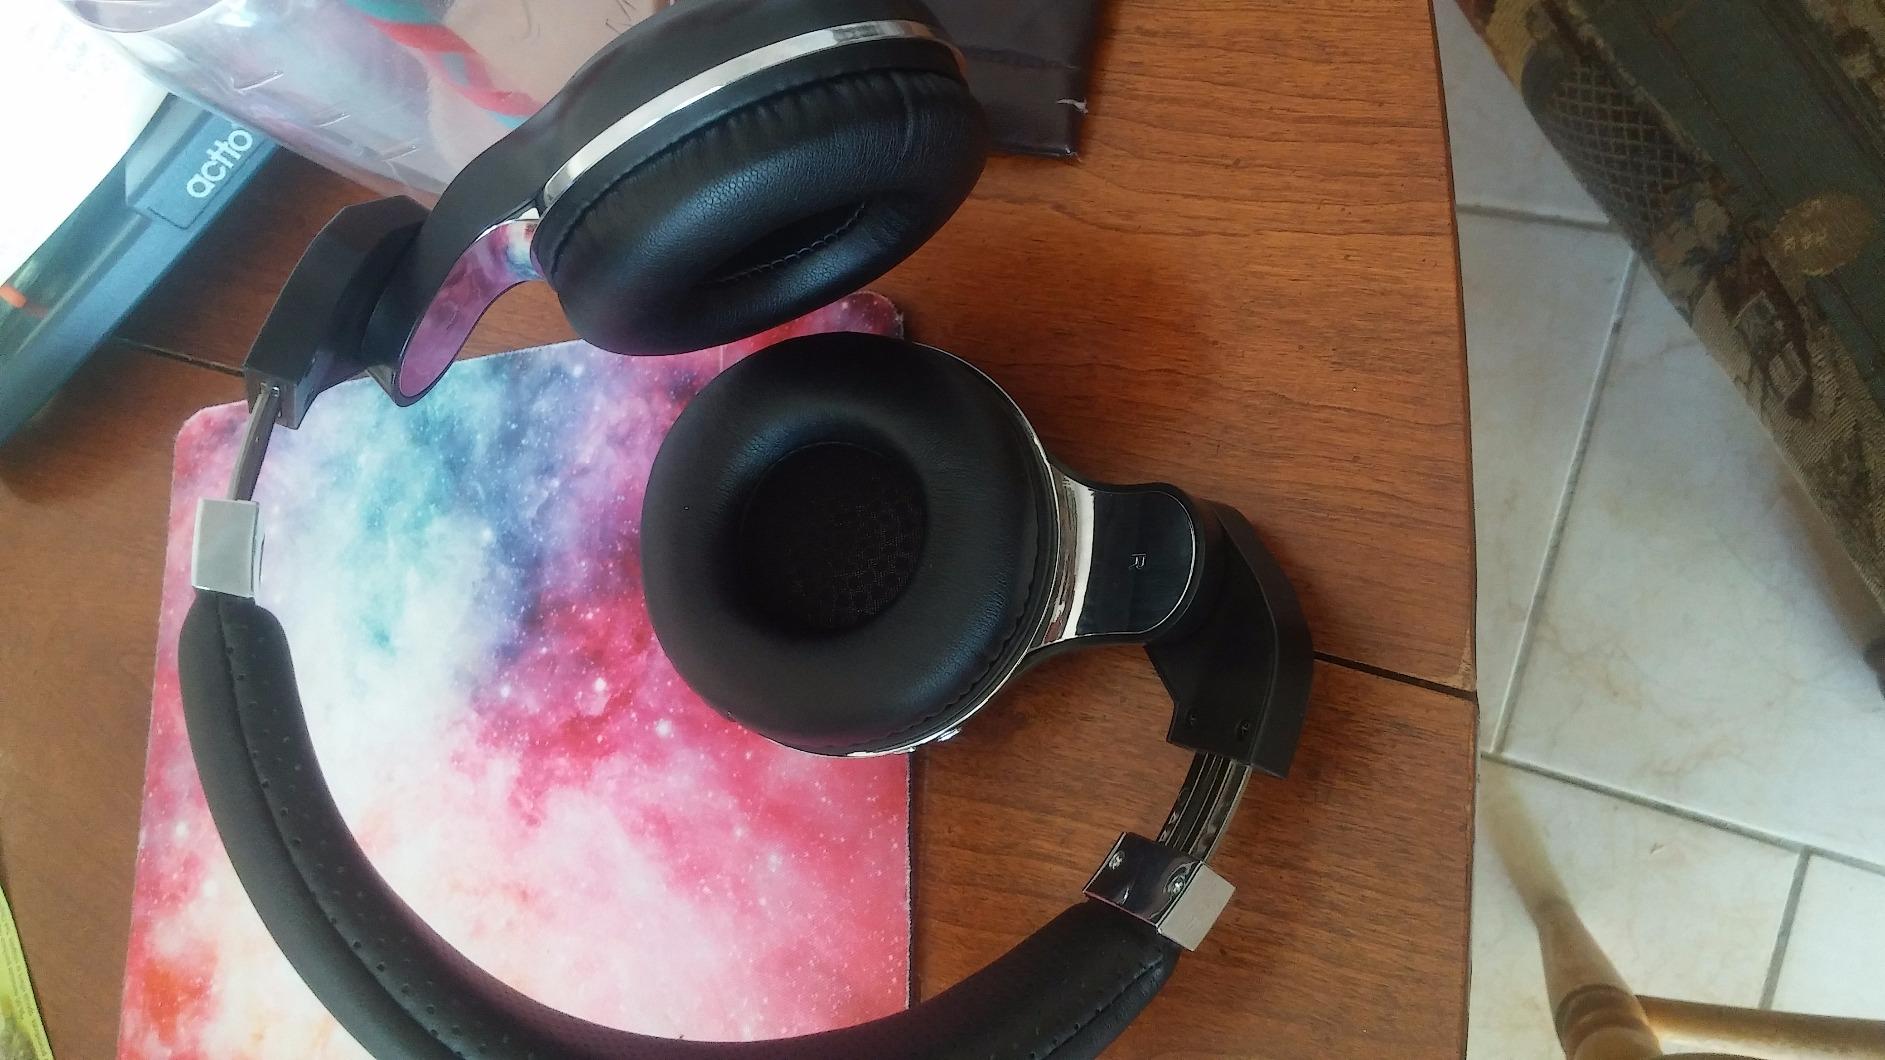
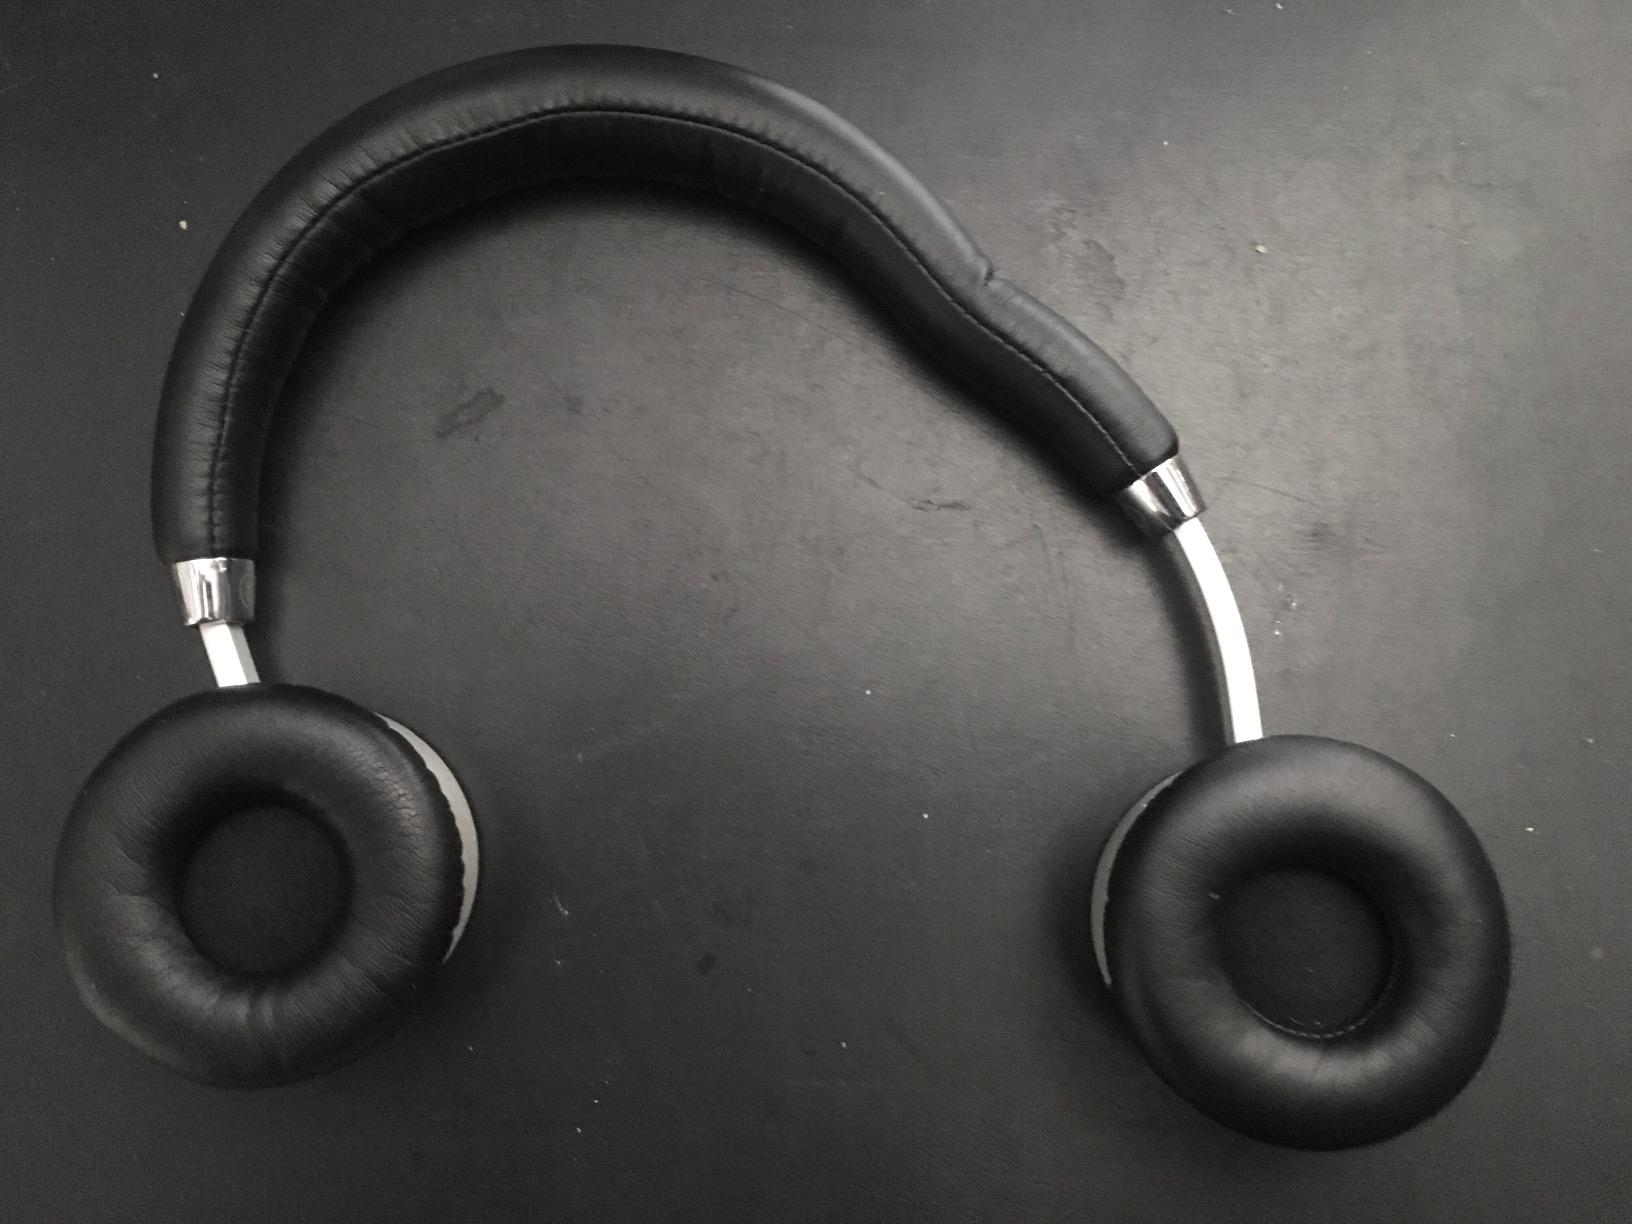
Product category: headphones
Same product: no